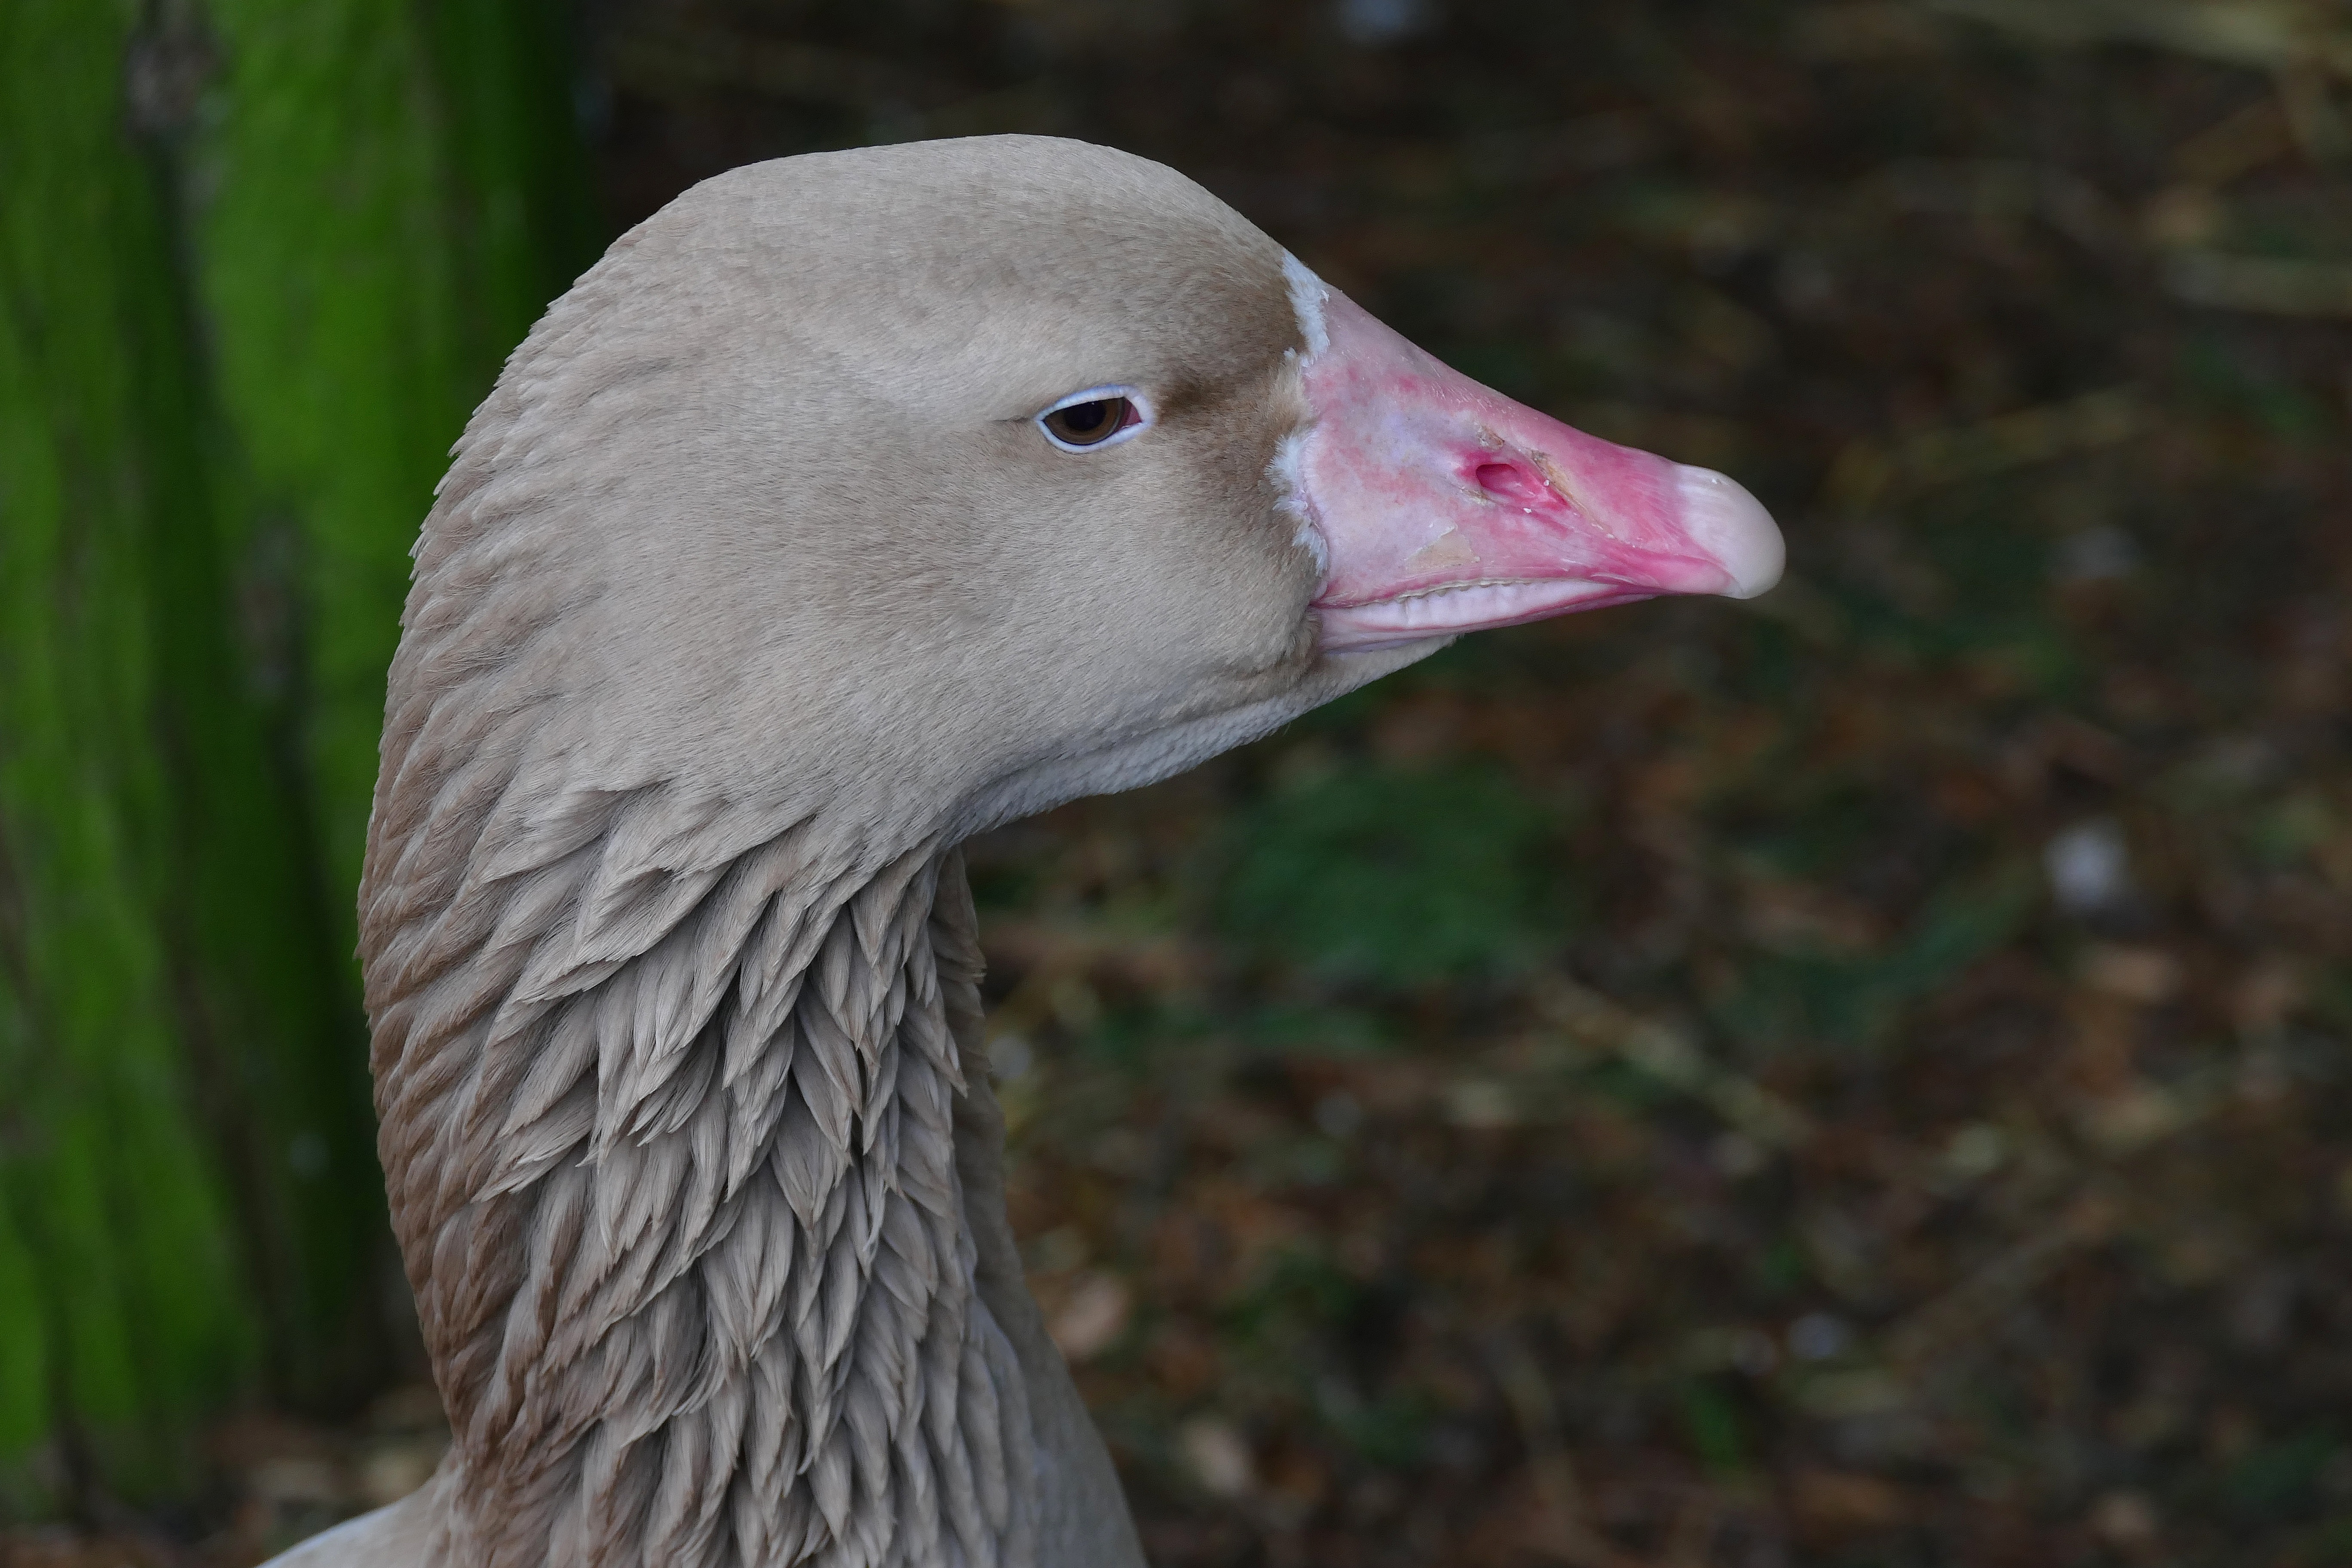
nature, bird, wing, farm, animal, wildlife, wild, beak, fowl, fauna, poultry, duck, goose, geese, vertebrate, waterfowl, water bird, ducks geese and swans